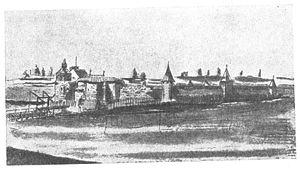
L'ancien château d'Alūksne ou château de Marienbourg est un château fort construit en 1342 dans la ville actuelle d'Alūksne, en Lettonie.